Shackleton–Rowett Expedition

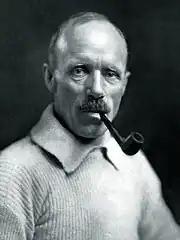
Frank Wild, second-in-command on the expedition

Even before his problems with the Canadian government, Shackleton had been considering a southern expedition as a possible alternative to the Beaufort Sea. According to the RGS librarian Hugh Robert Mill, as early as March 1920 Shackleton had talked about two possible schemesthe Beaufort Sea exploration, and "an oceanographical expedition with the object of visiting all the little-known islands of the South Atlantic and South Pacific". By June 1921, the latter plan had expanded to include a circumnavigation of the Antarctic continent and the mapping of around 2,000 miles (3,200 km) of uncharted coastline. It would also encompass a search for "lost" or wrongly charted sub-Antarctic islands (including Dougherty Island, Tuanaki, and the Nimrod Islands), and would investigate possible mineral resources to be exploited in these rediscovered lands. A scientific research program would include a visit to Gough Island, and an investigation of a possible "underwater continental connection between Africa and America." Shackleton's biographer Margery Fisher calls the plan "diffuse", and "far too comprehensive for one small body of men to tackle within two years", while according to Roland Huntford, the expedition had no obvious goal and was "only too clearly a piece of improvisation, a pretext [for Shackleton] to get away".